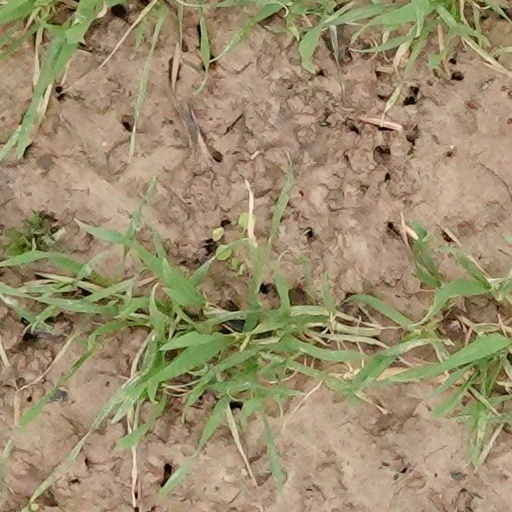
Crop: wheat